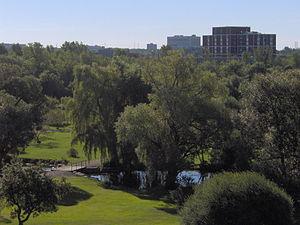
L'Arboretum du Dominion fait partie d'un ensemble d'attractions touristiques regroupées dans une zone située au sud du centre-ville d’Ottawa. Fondé en 1889, c'est le plus ancien arboretum du Canada. D'une superficie de 40 hectares, l'arboretum du Dominion longe une partie du canal Rideau près du lac Dow dans lequel les visiteurs peuvent y admirer 10 000 espèces de plantes. Il comprend trois serres. La plus importante, utilisée pour la recherche, est d'une superficie de 2 760 m². Il dispose également d'un herbier contenant quelques 695 000 spécimens de plantes conservées à des fins de référence. Localisés dans des zones adjacentes, on retrouve les jardins ornementaux et la Ferme expérimentale centrale.